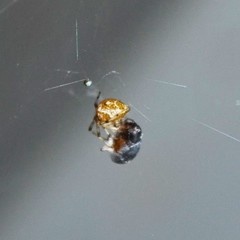
Species: Parasteatoda_tepidariorum